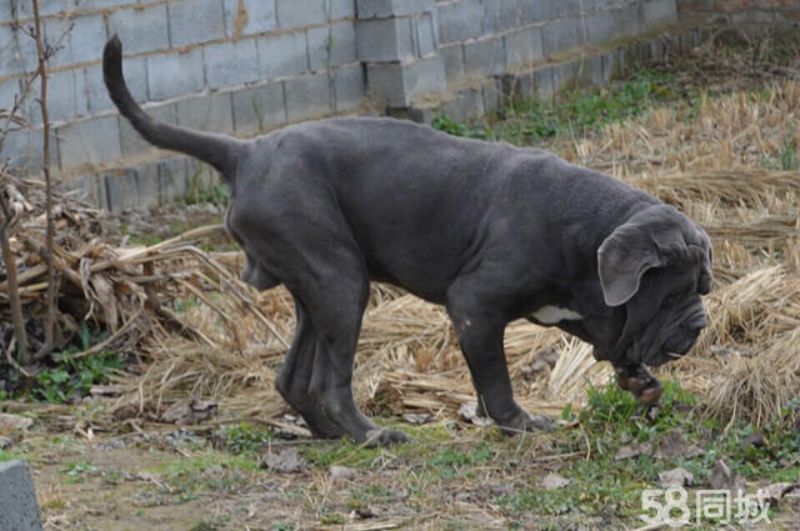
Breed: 220-n000032-Fila_Braziliero